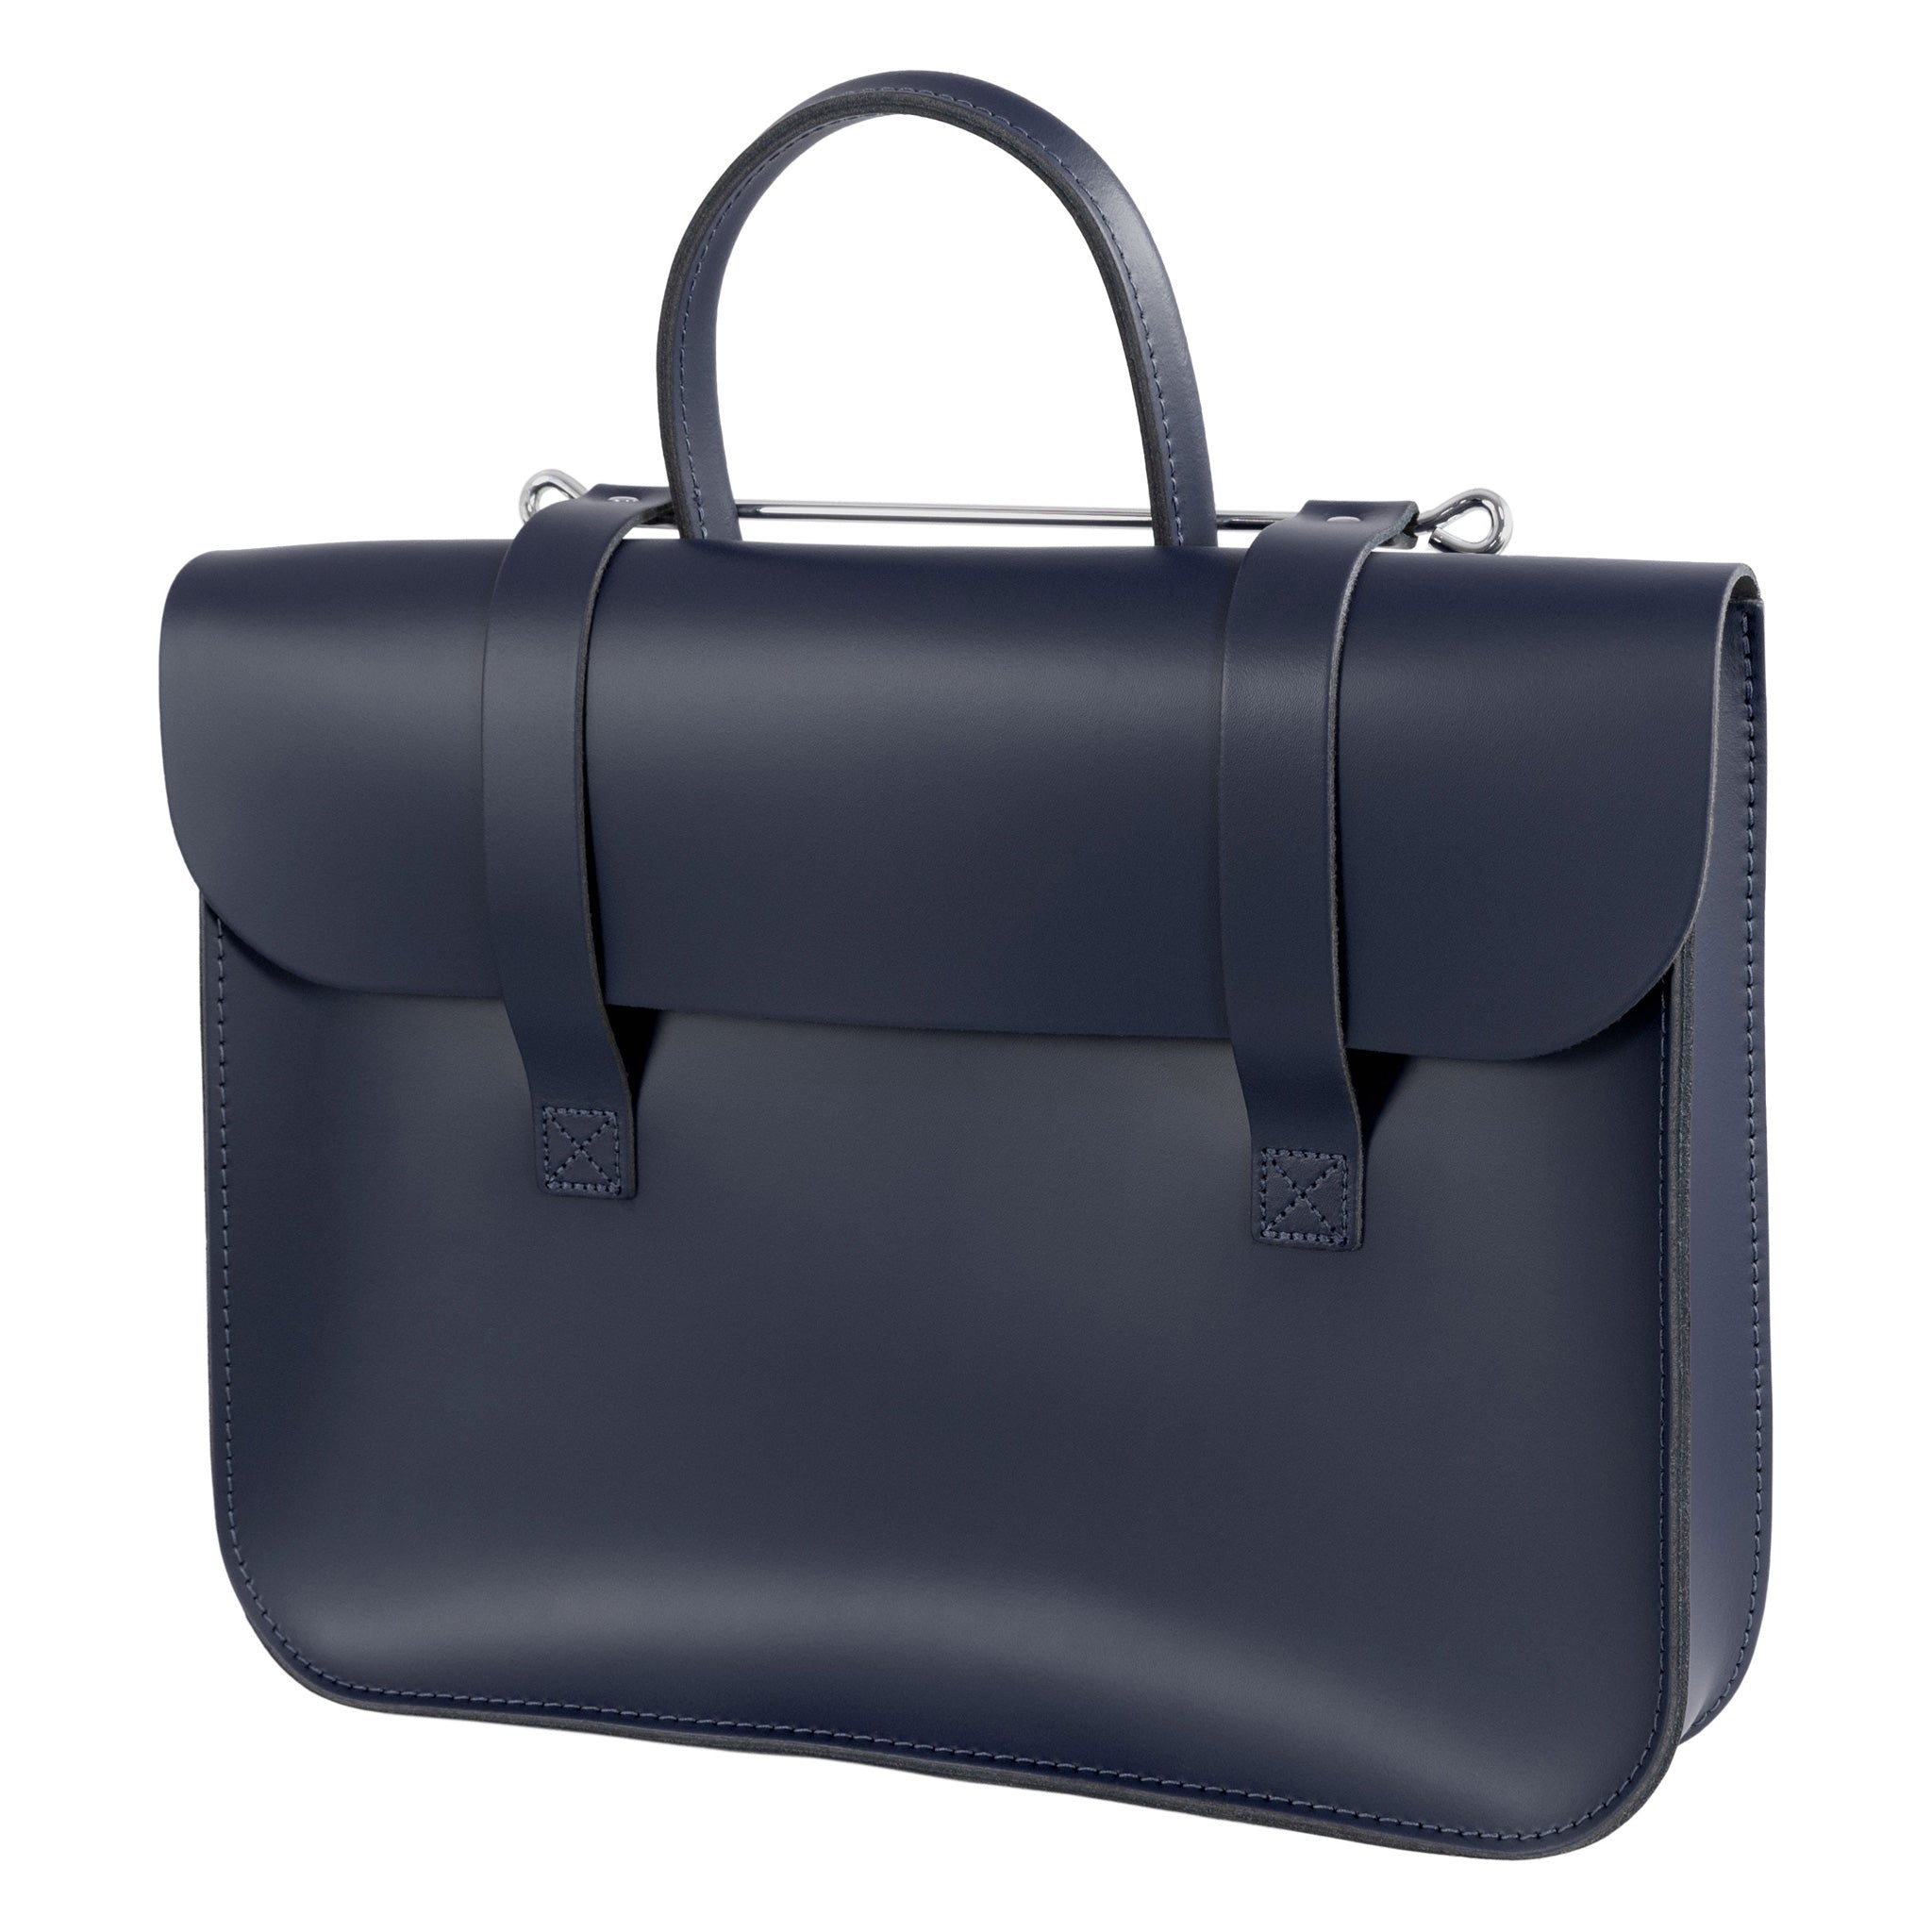
Oxford Traditional leather music case - Navy blue
100% genuine leather in a wide selection of colours Keeps sheet music, books, laptops, tablets and small accessories in pristine condition Handmade in Great Britain from the finest quality materials Reliable metal bar and flap mechanism for quick access 36 x 25 x 4.5cm inner dimensions will fit almost any sheet music format Designed to last a lifetime
Brand: Chamberlain Music
Category: Arts & Entertainment > Hobbies & Creative Arts > Musical Instrument & Orchestra Accessories